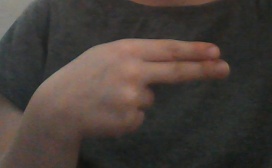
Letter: ain